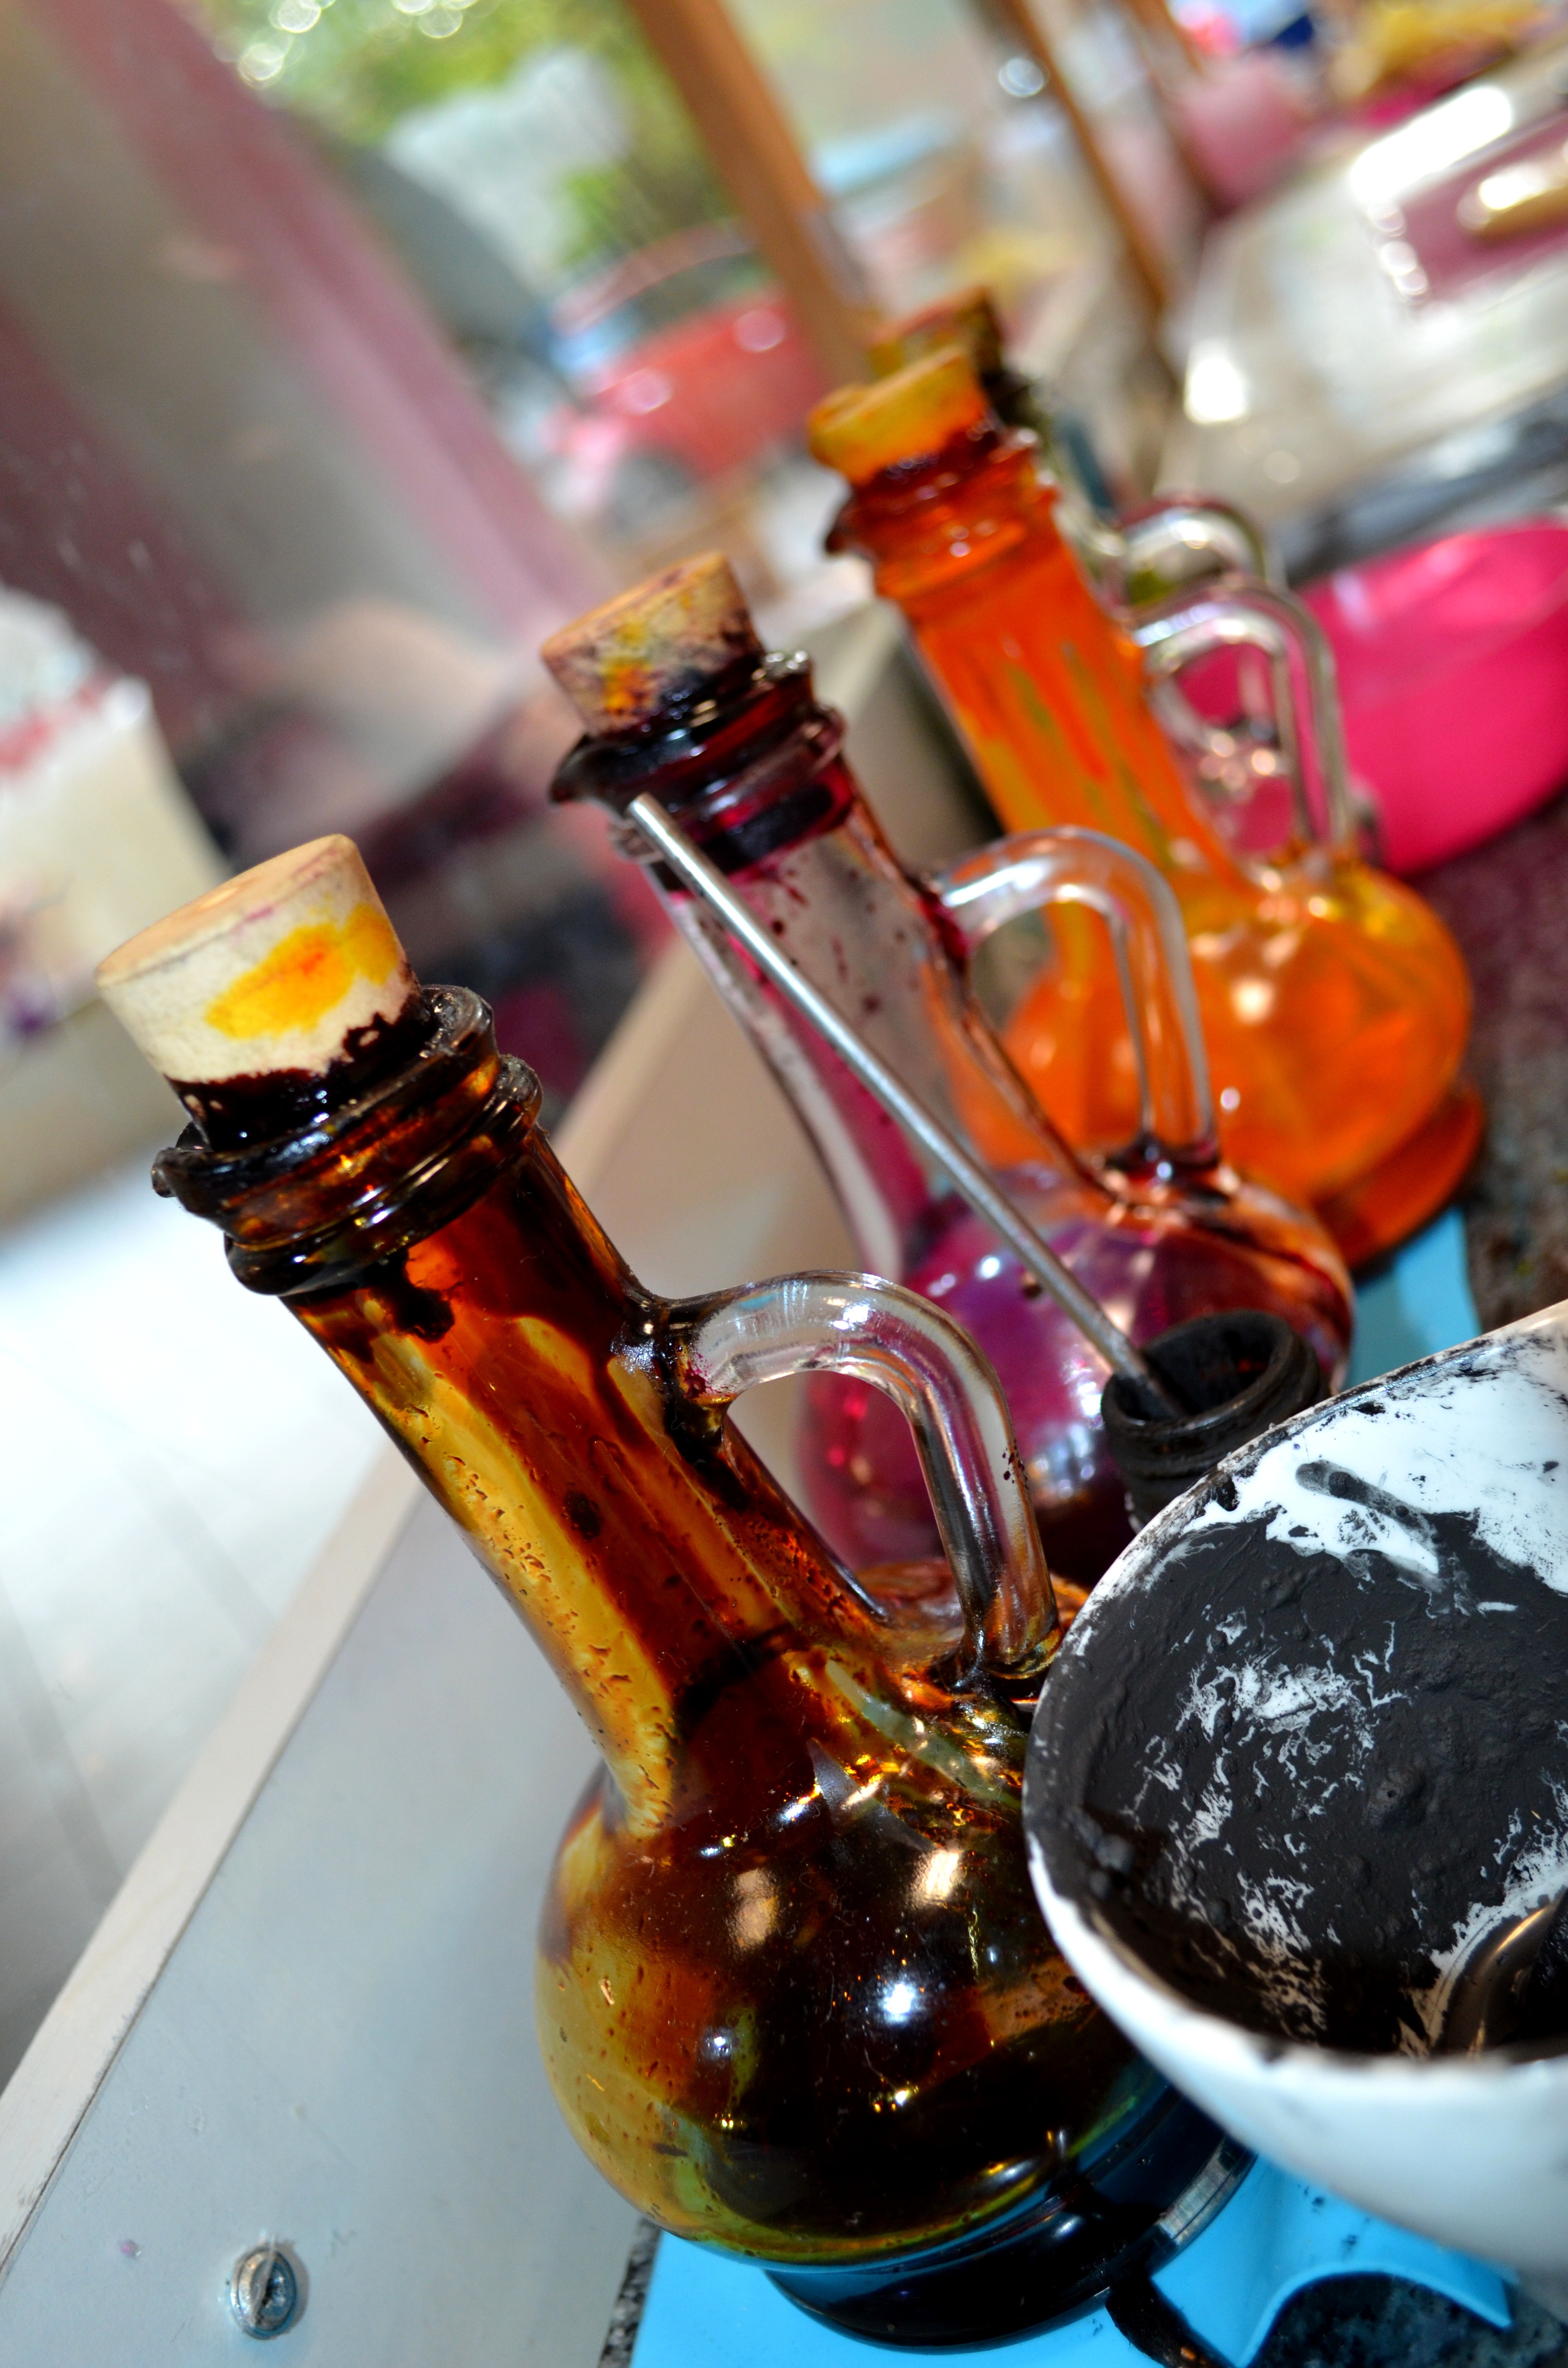
wine, vintage, glass, cup, food, color, drink, bottle, colorful, dessert, sweets, candy, mix, colored, elixir, taste, dye, flavor, lollipops, the bottle, pastry shop, the drink, alcoholic beverage, sense, potion, zabarwia, hard candy, a mixture of